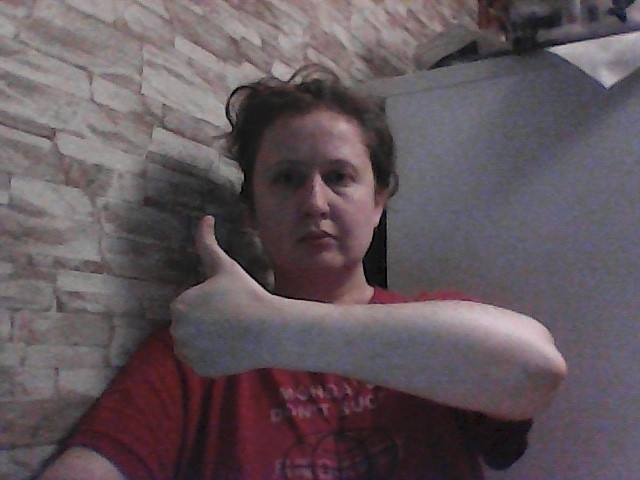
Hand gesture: like